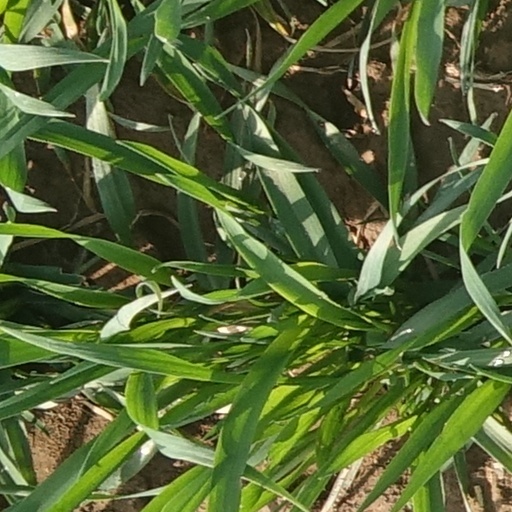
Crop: wheat